Shahrak-e Darya Kenar

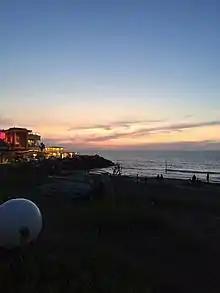
Seeside

Shahrak-e Darya Kenar (also Romanized as Shahrak-e Daryā Kenār; also known as Daryā Kenār) is a Private town in the Central District of Fereydunkenar County and Babolsar County, Mazandaran Province, Iran.